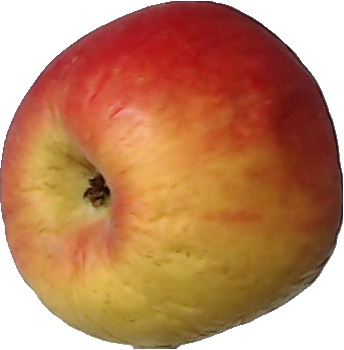
Label: apple_red_yellow_1